Leah Cairns

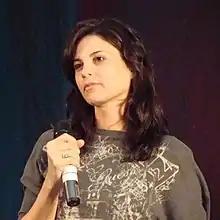
Cairns in November 2009

Leah Cairns (born June 2, 1974) is a Canadian actress. She is best known for her roles as Lieutenant Margaret "Racetrack" Edmondson in "Battlestar Galactica" and as Kathryn MacLaren in the TV series "Travelers".